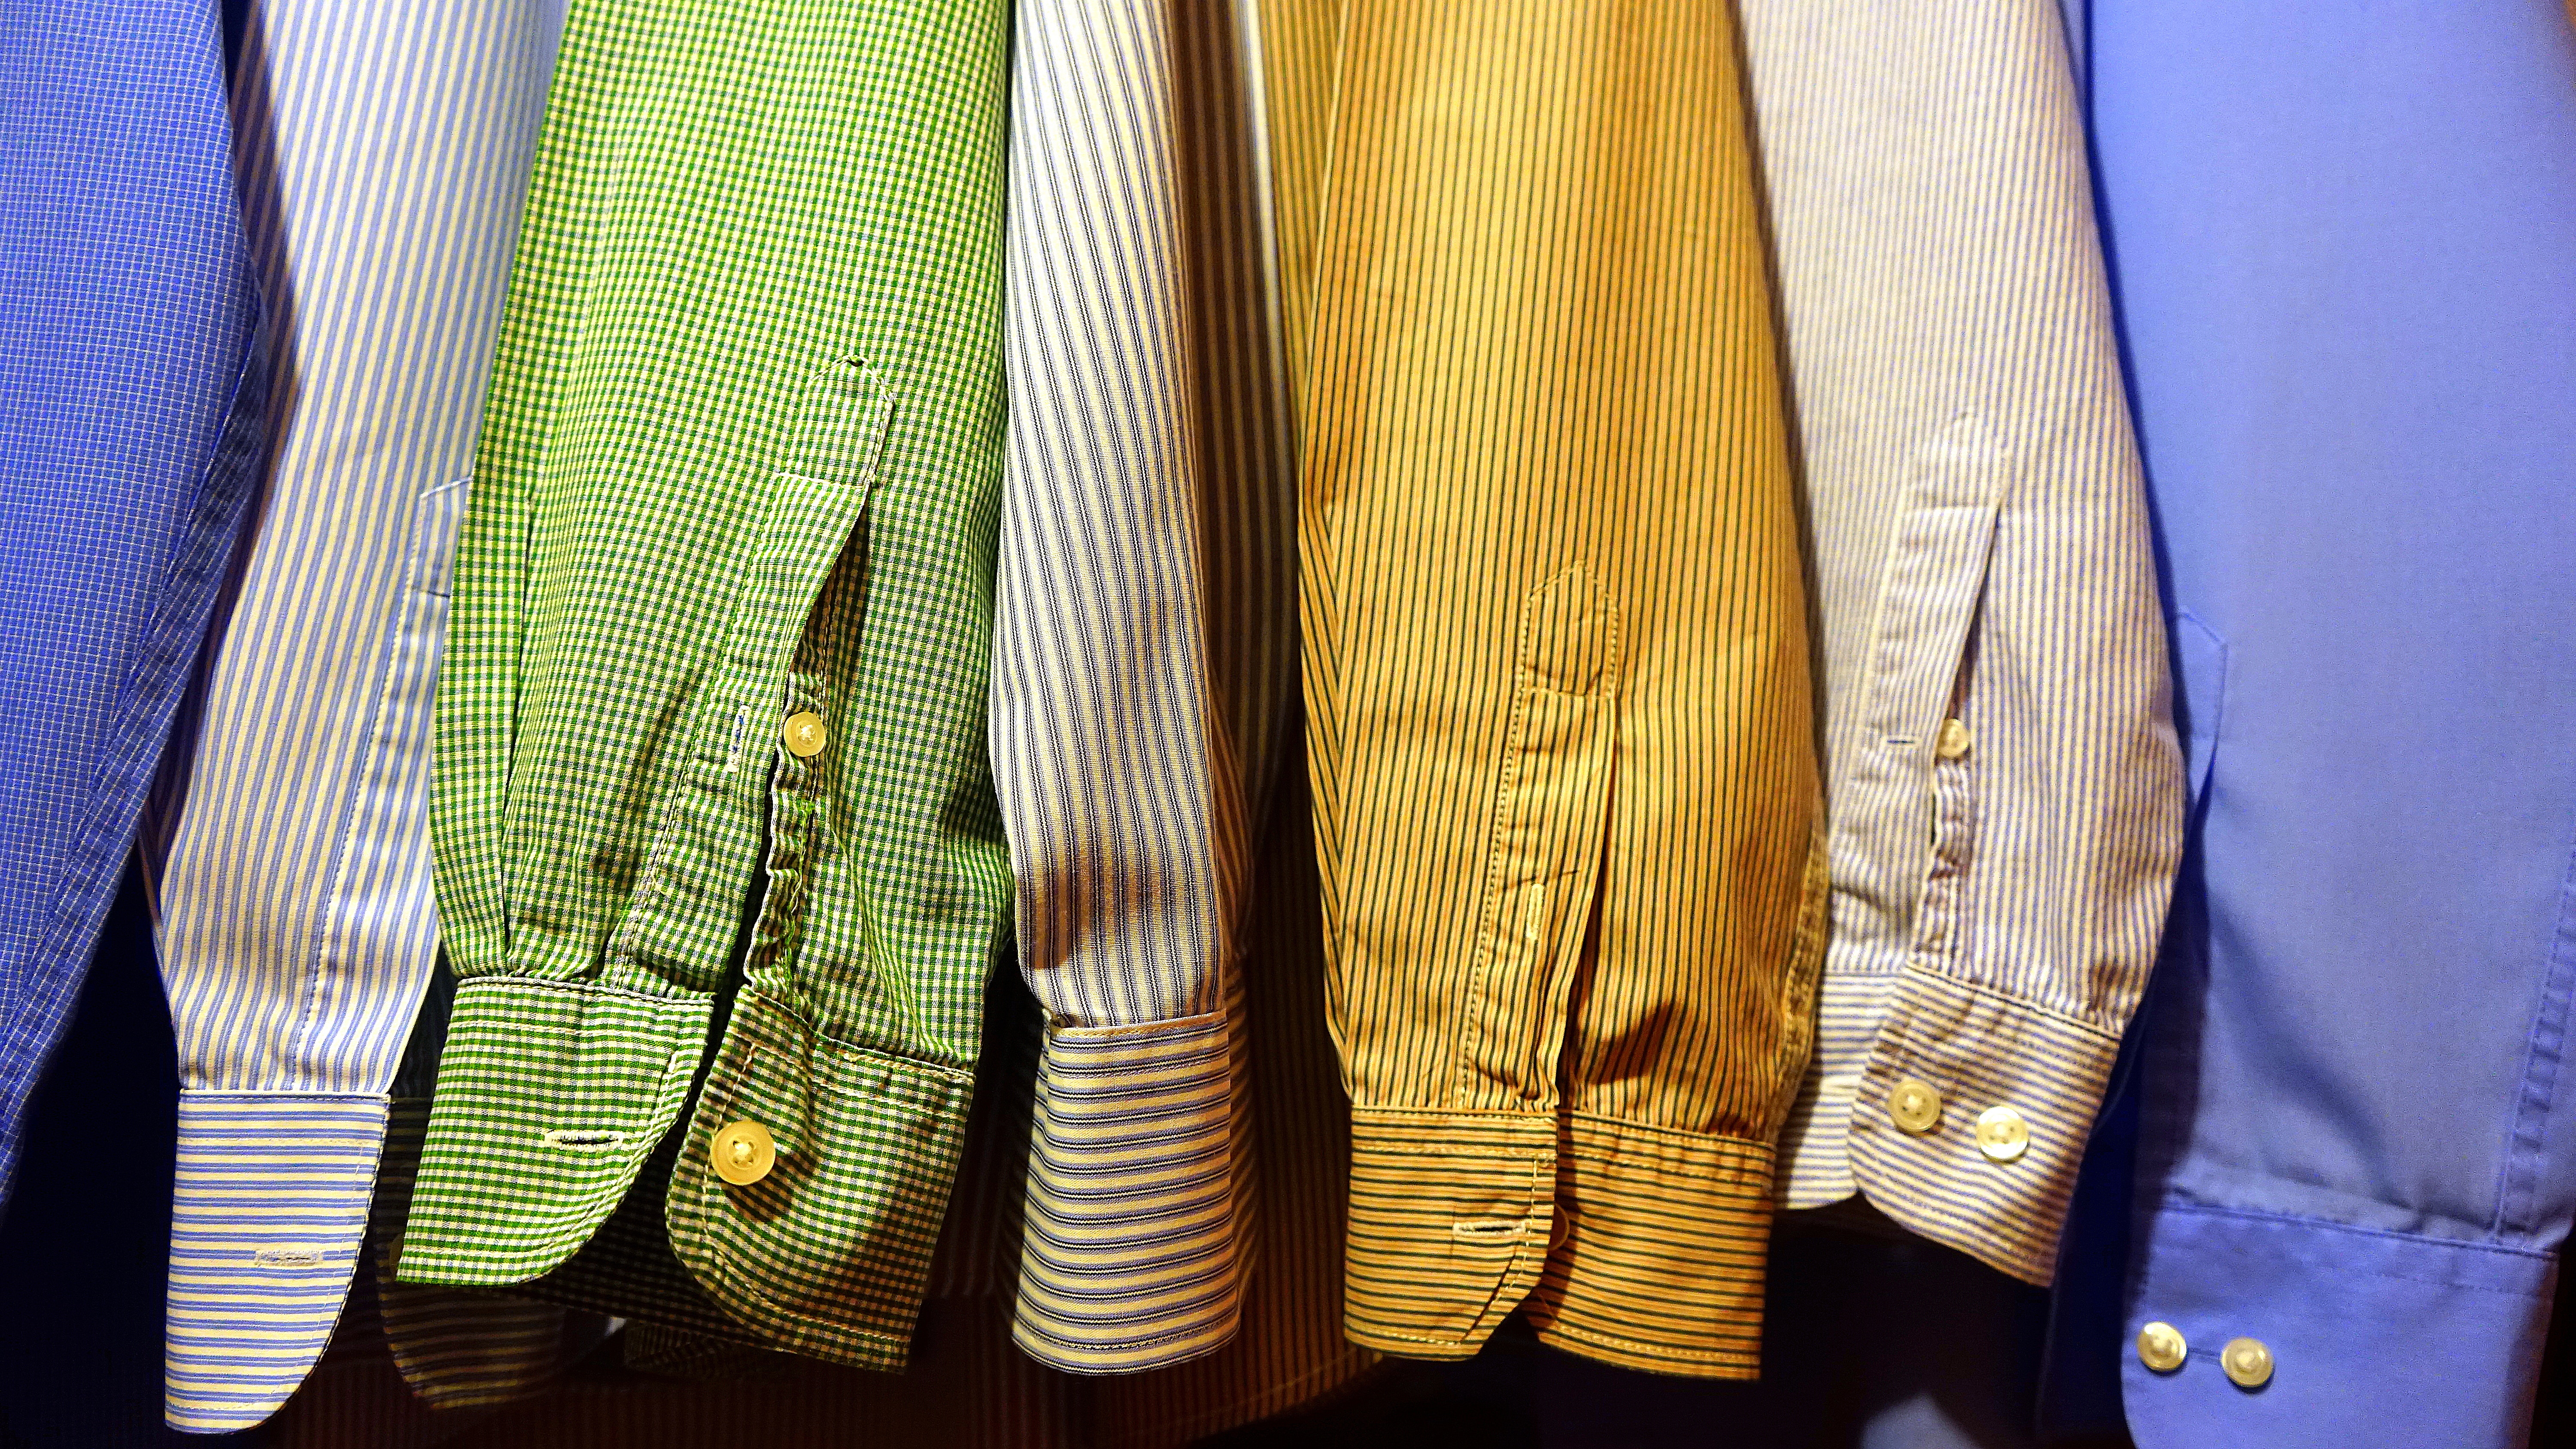
textile, linens, room, silk, metal